Isetnofret II

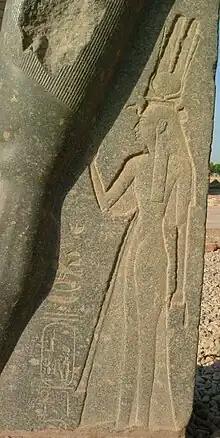
Isetnofret II

Isetnofret (or Isis-nofret or Isitnofret) (Ancient Egyptian: "the beautiful Isis") was a royal woman of Ancient Egypt and, as the Great Royal Wife of Pharaoh Merenptah, she became Isetnofret II.